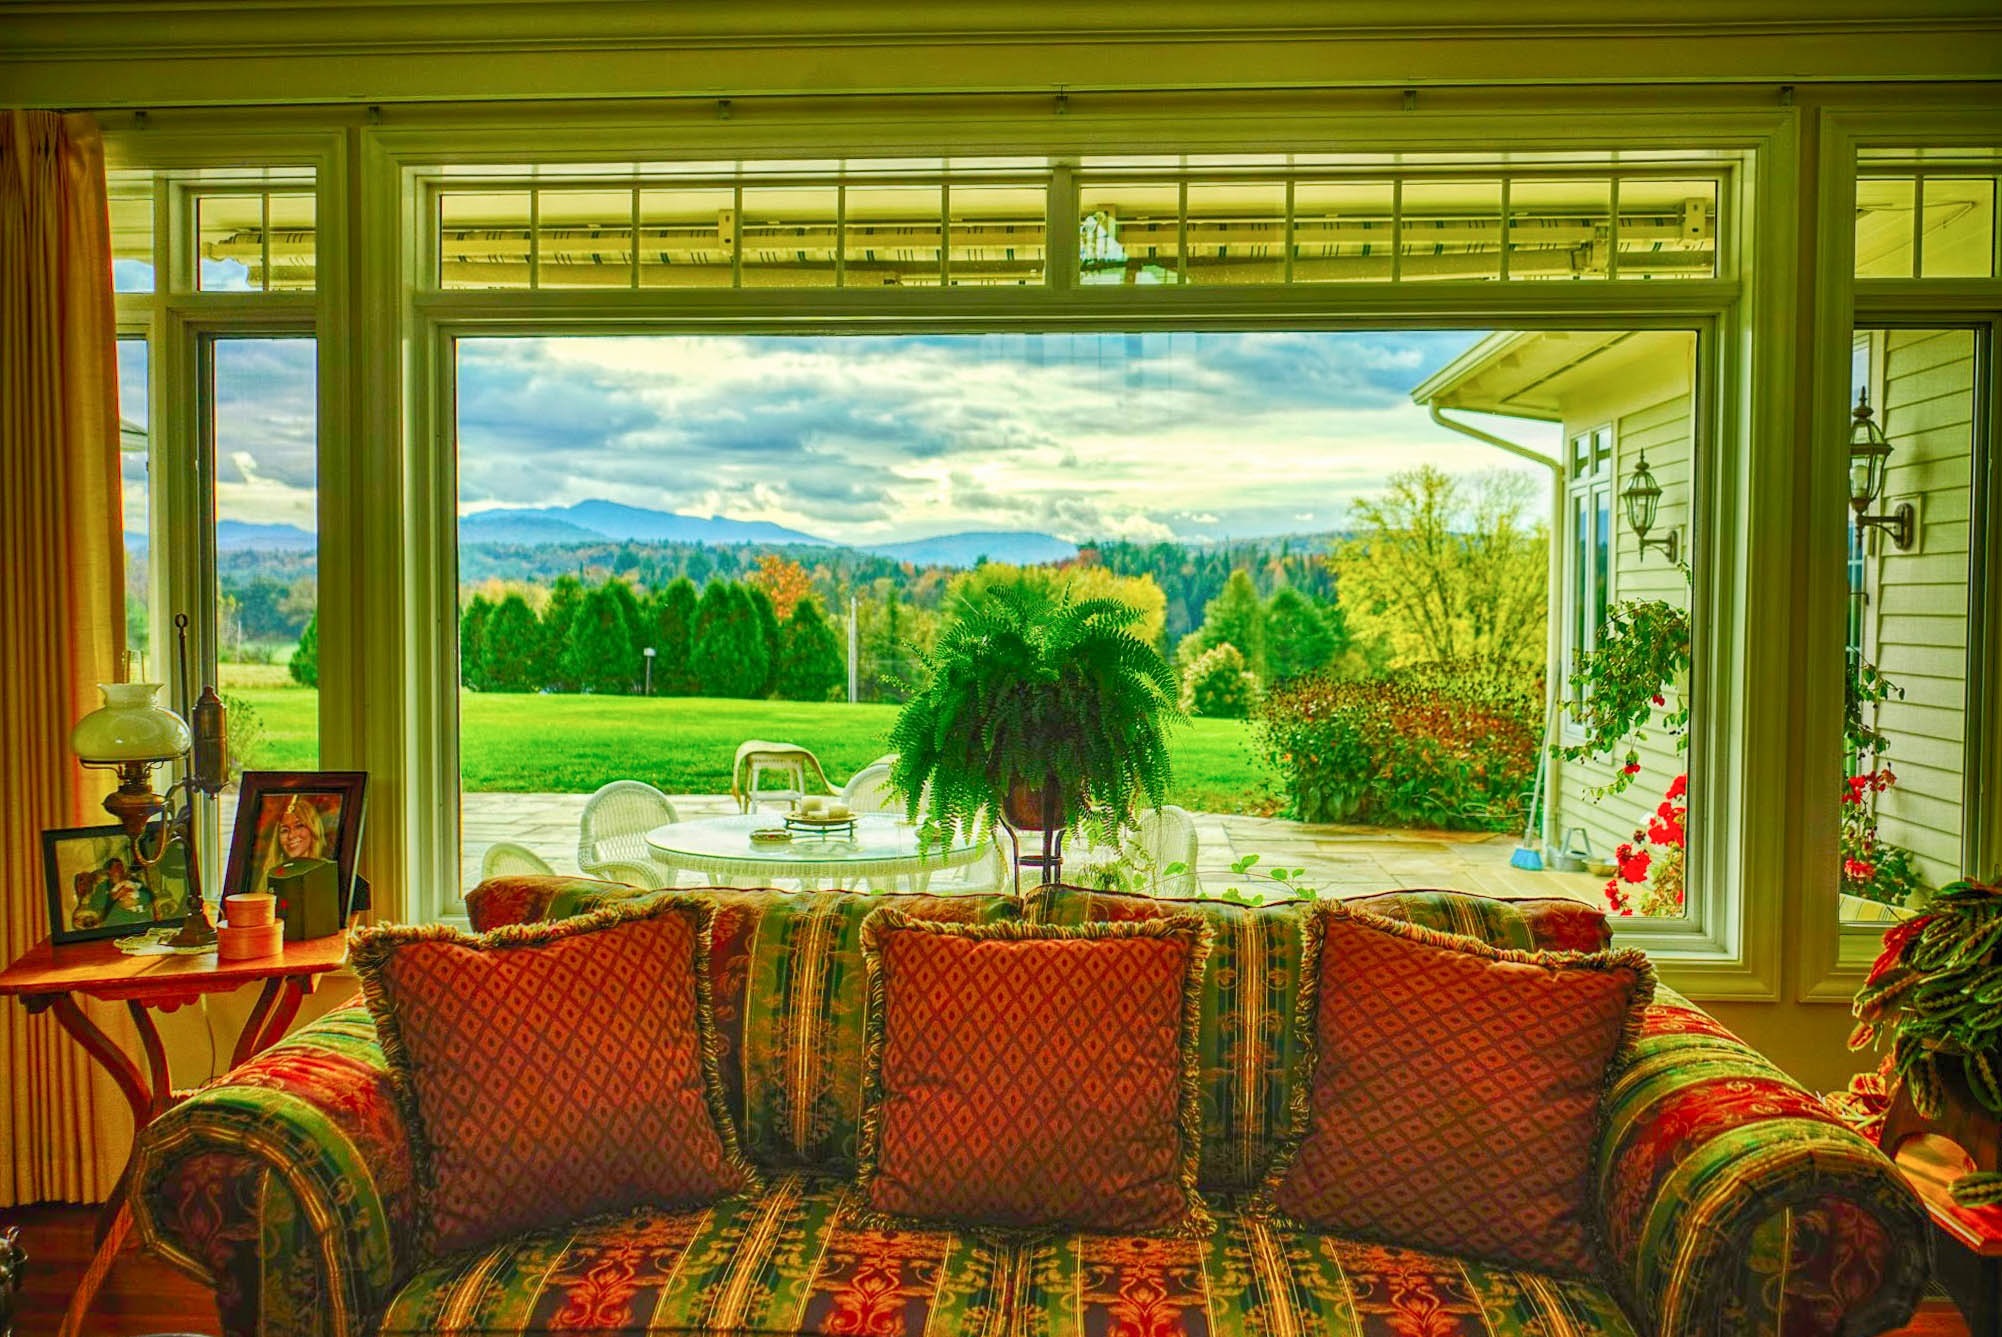
house, interior, window, home, living room, furniture, room, sofa, decor, couch, interior design, living, art, luxury, mural, estate, modern art, window covering